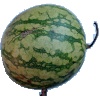
Label: Watermelon 1